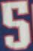
Number: 5